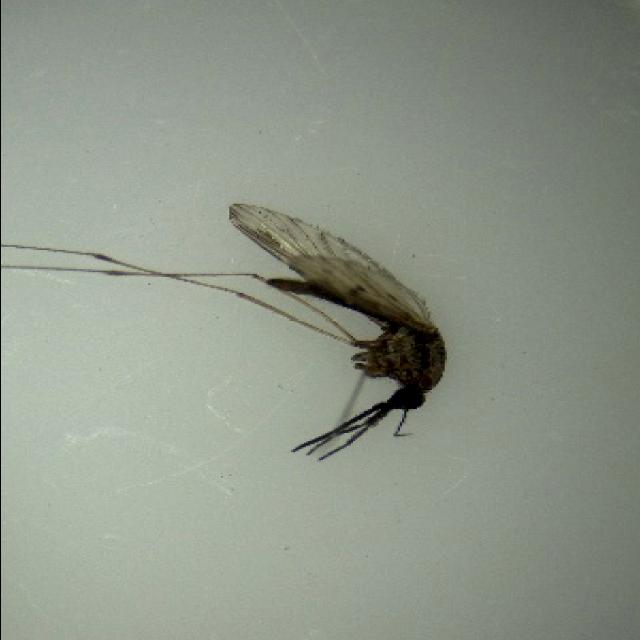
Species: anopheles_sinensis